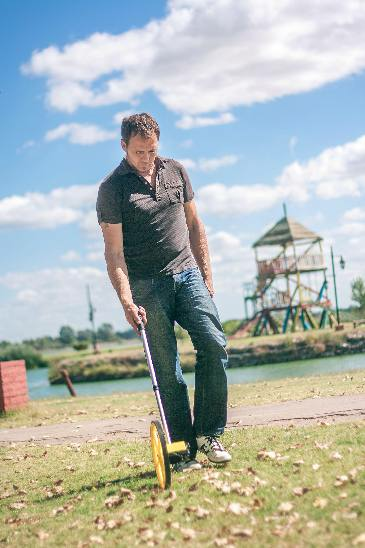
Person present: Yes